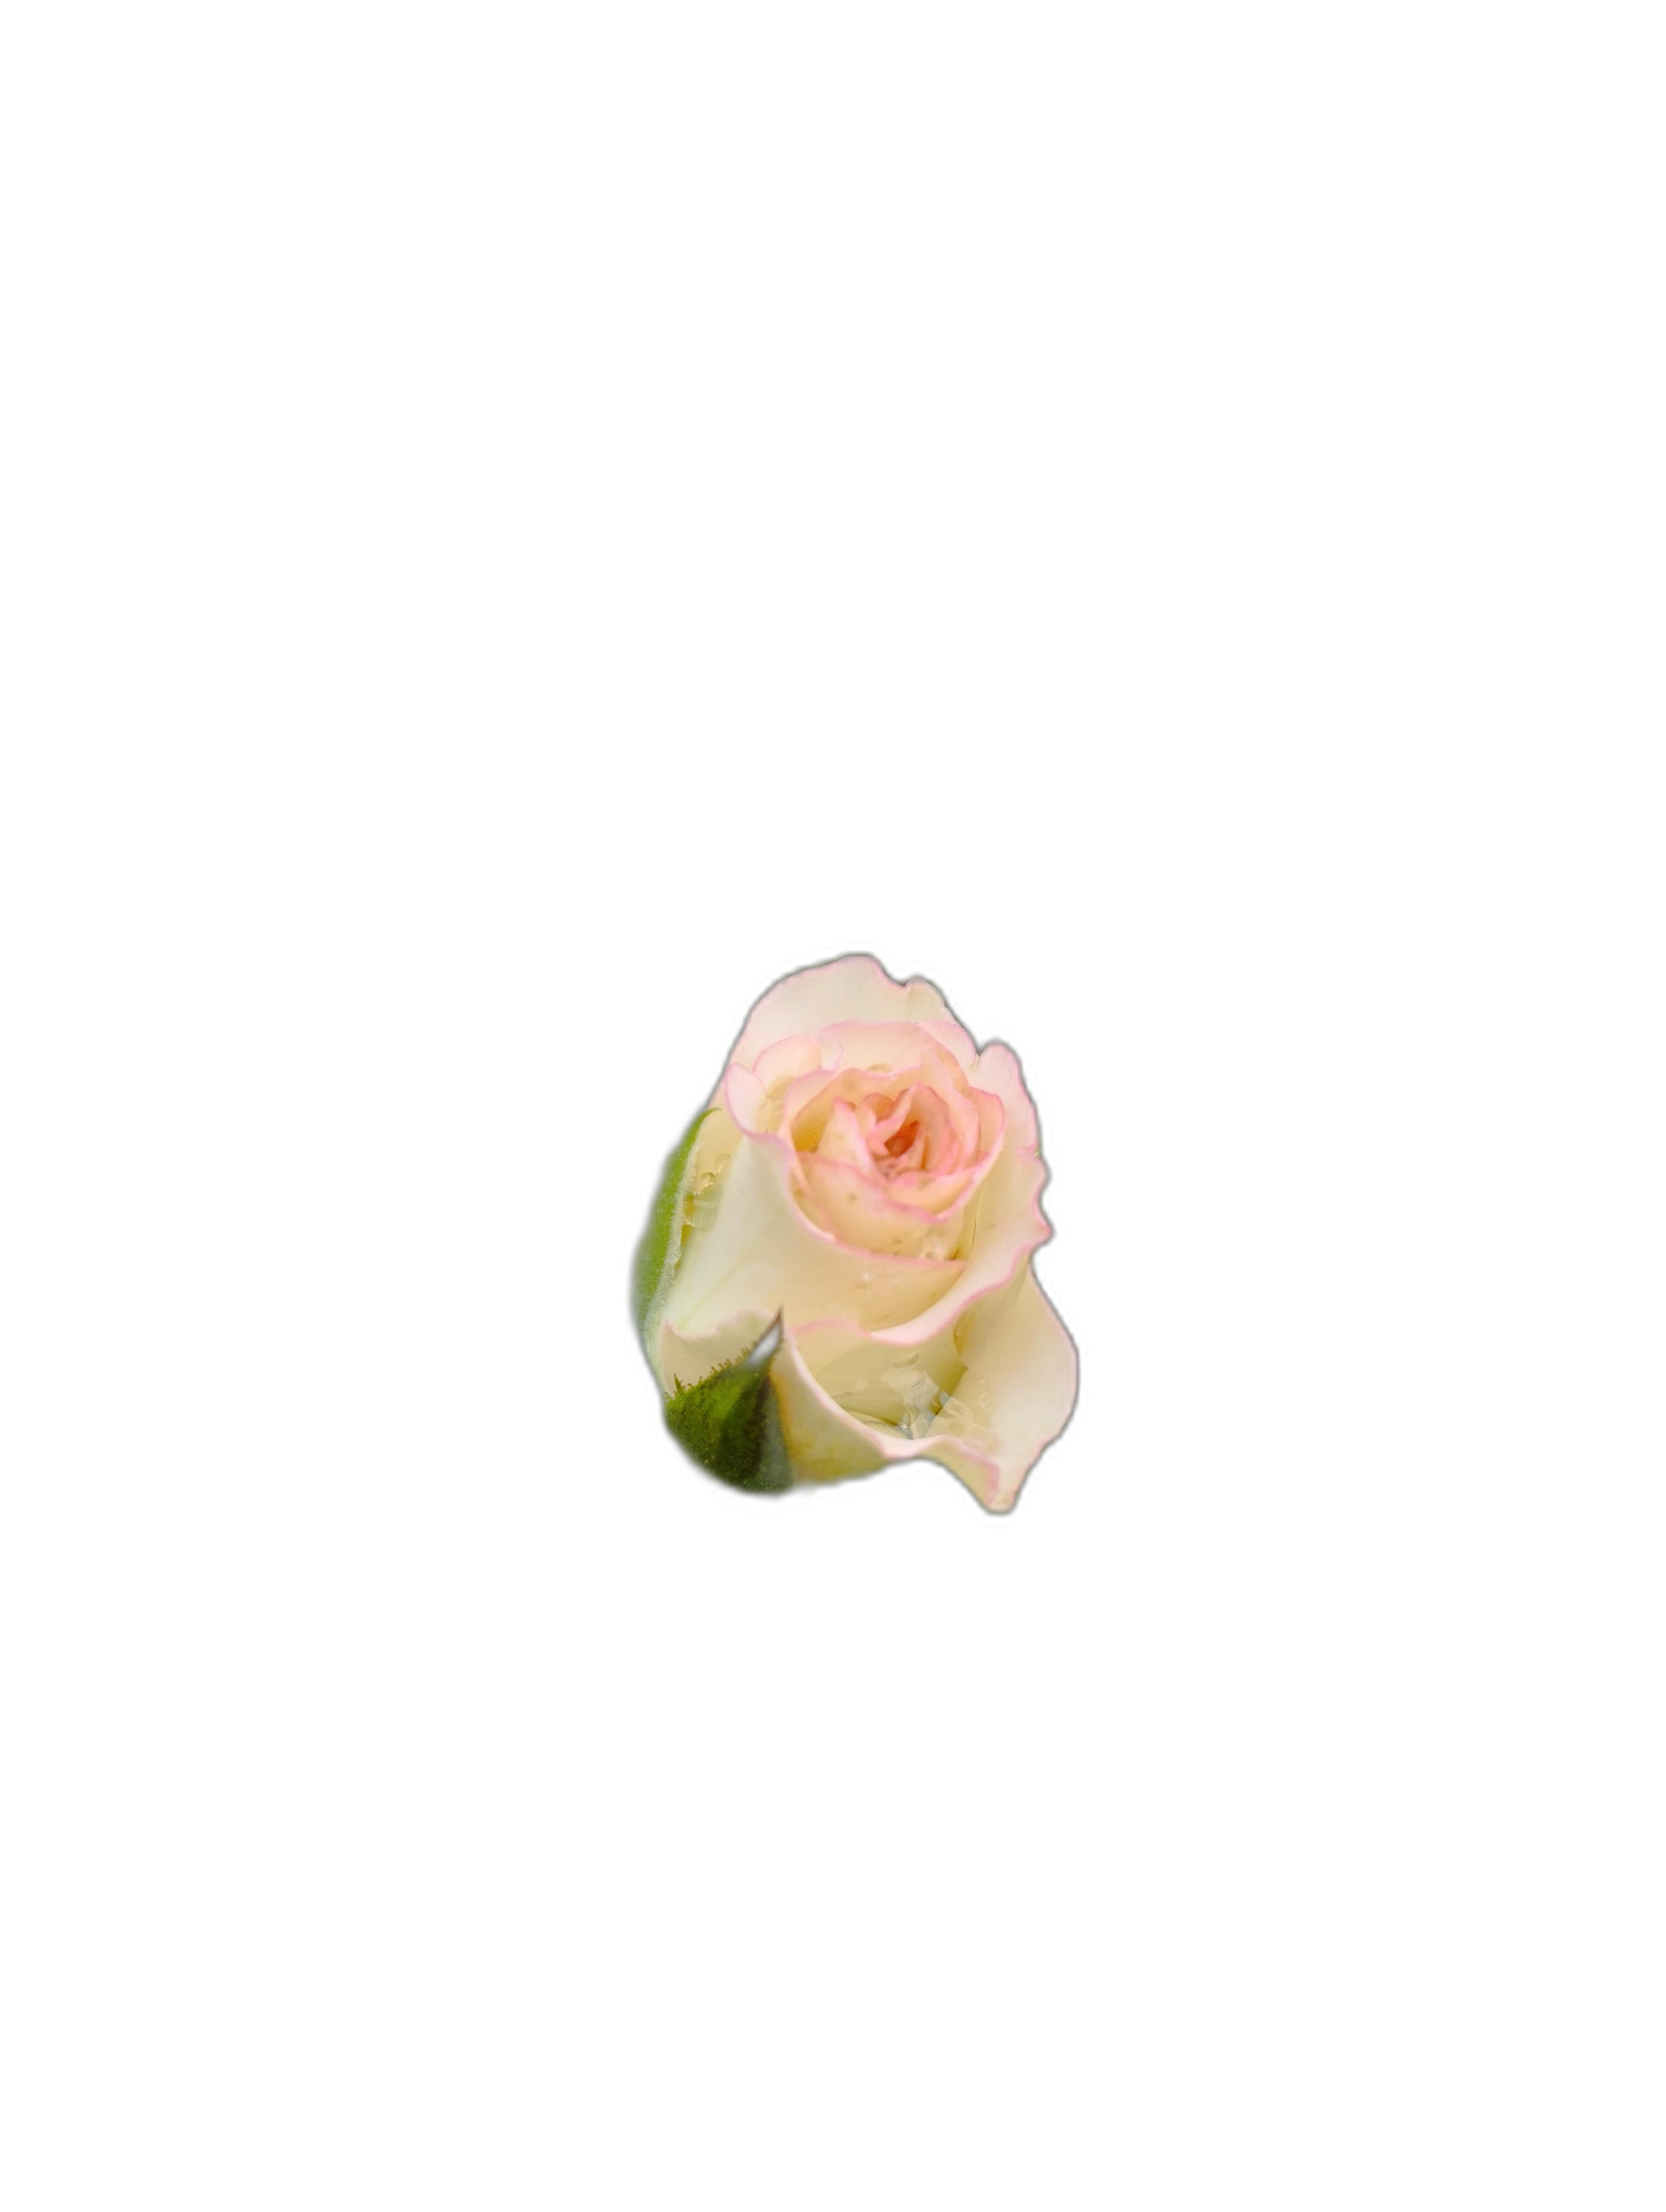
Label: Rose